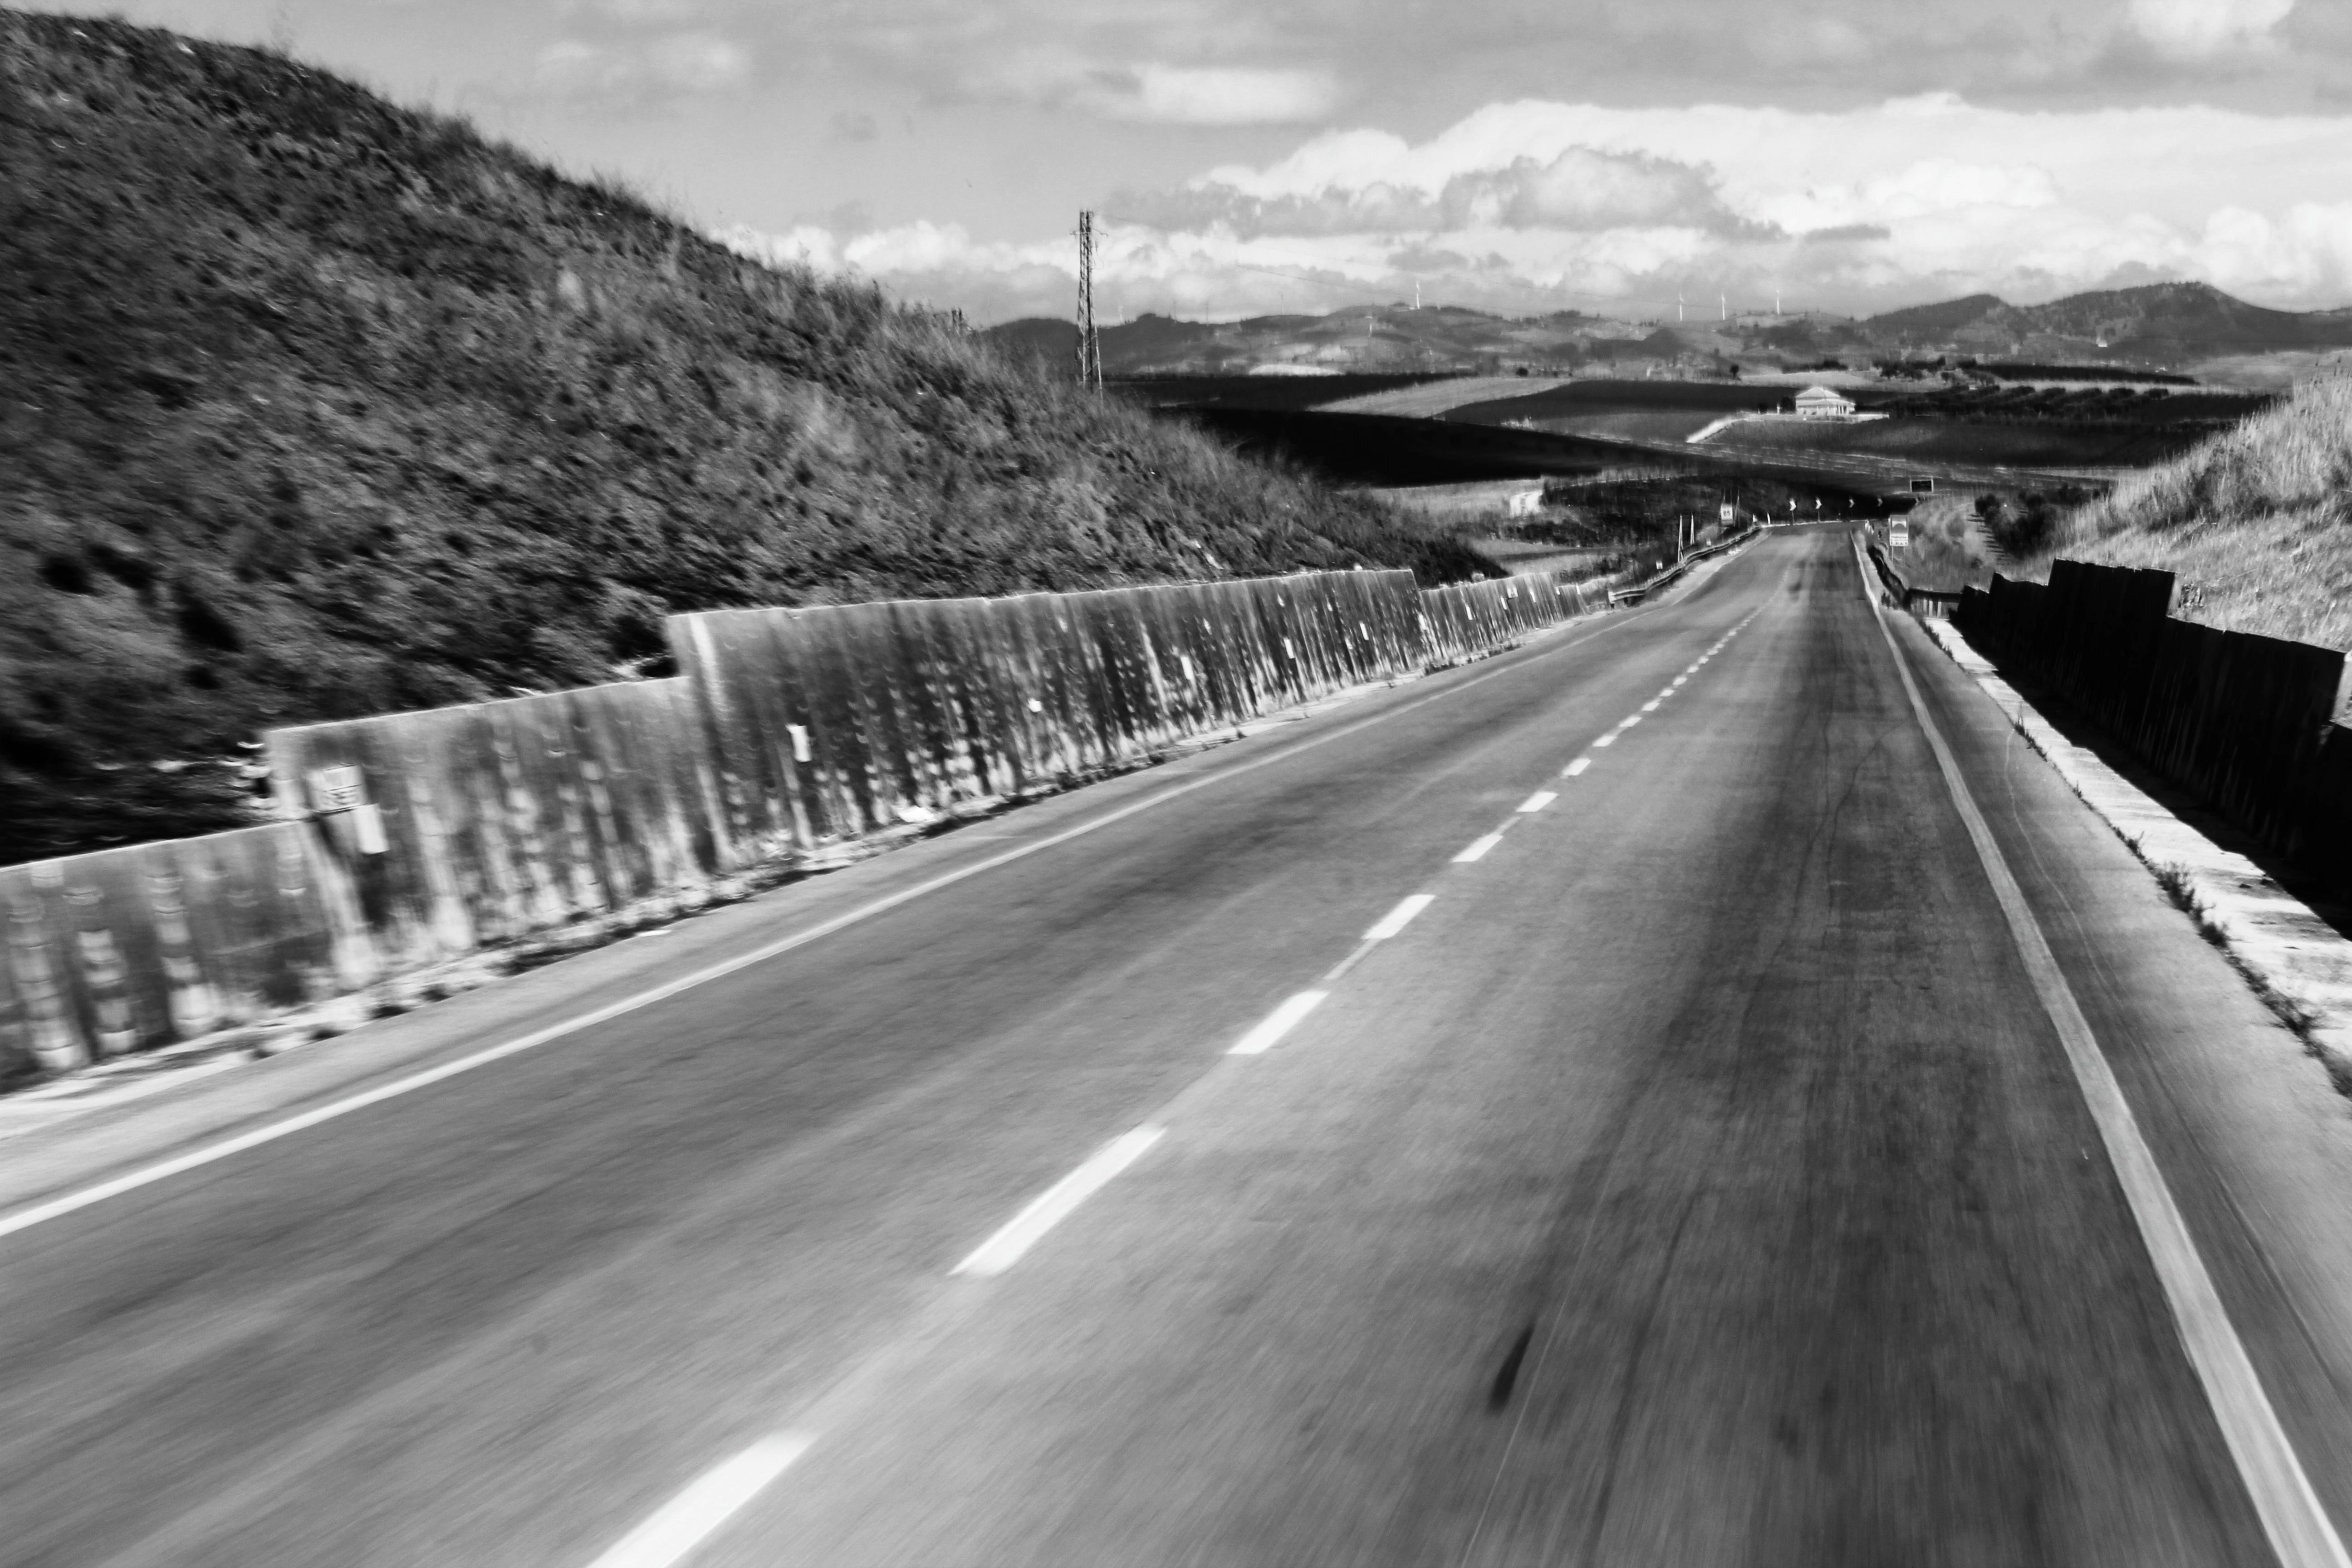
path, black and white, road, bridge, highway, asphalt, ride, monochrome, movement, lane, infrastructure, monochrome photography, nonbuilding structure, controlled access highway